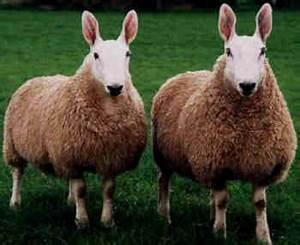
sheep